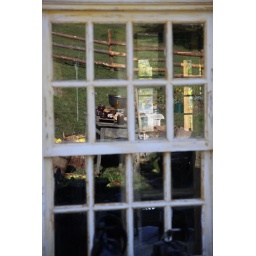
impressions of the Country house in the south Carpathian mountains